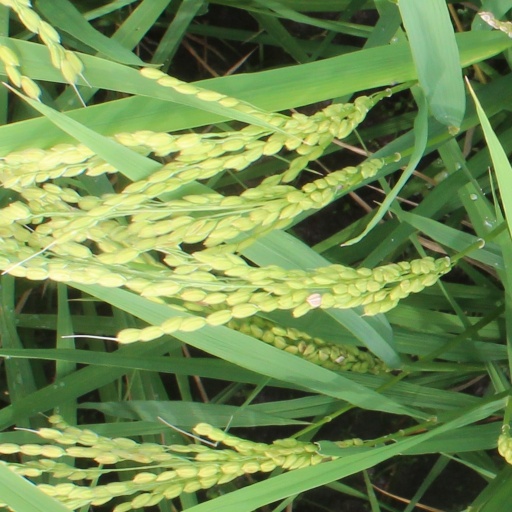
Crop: rice